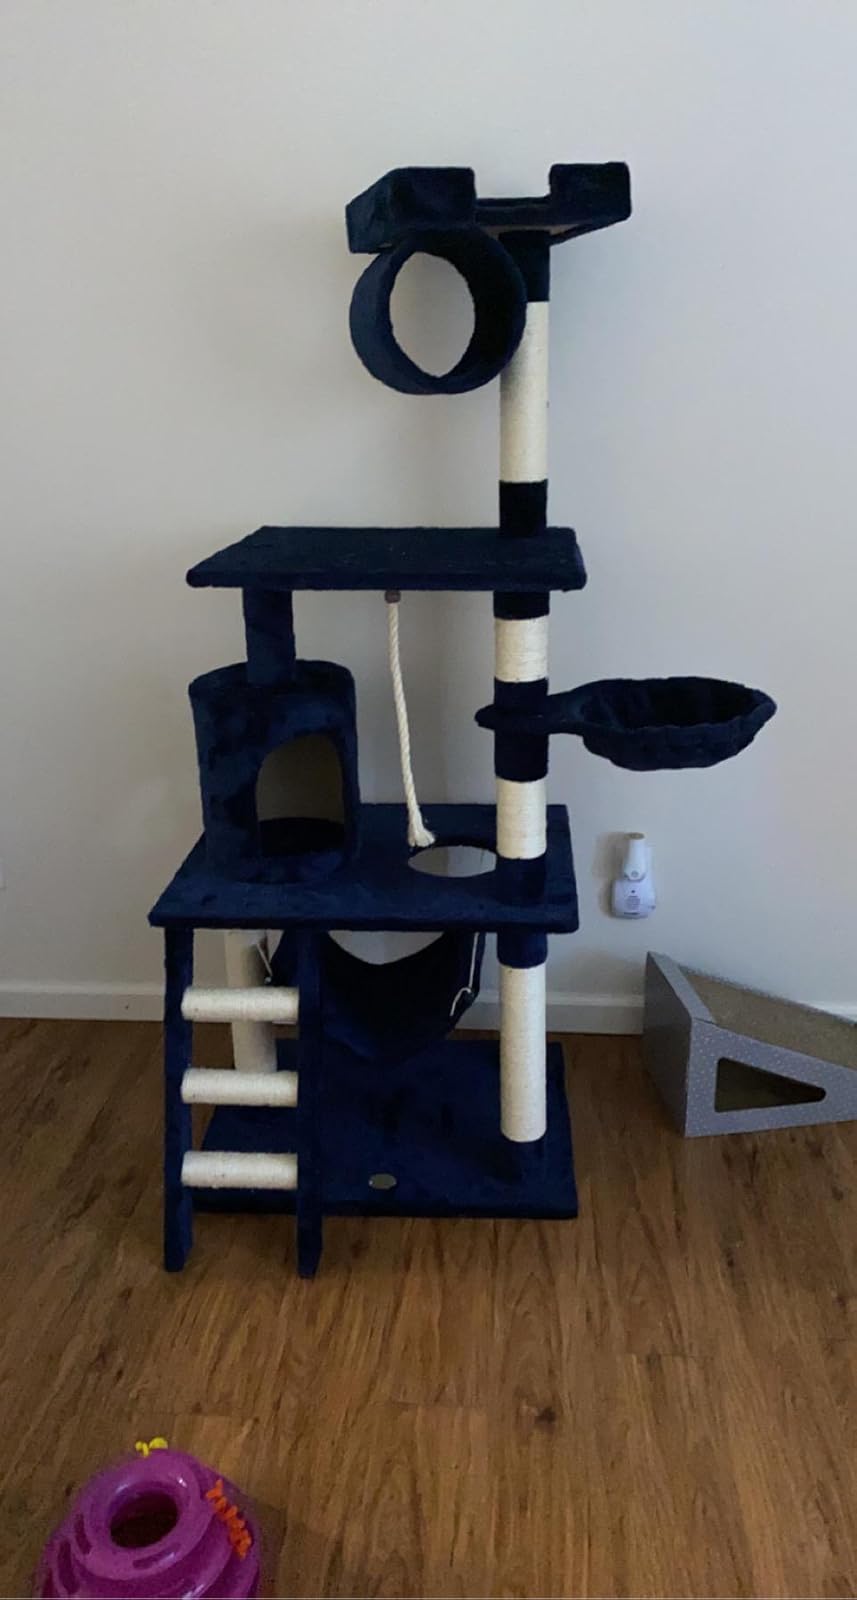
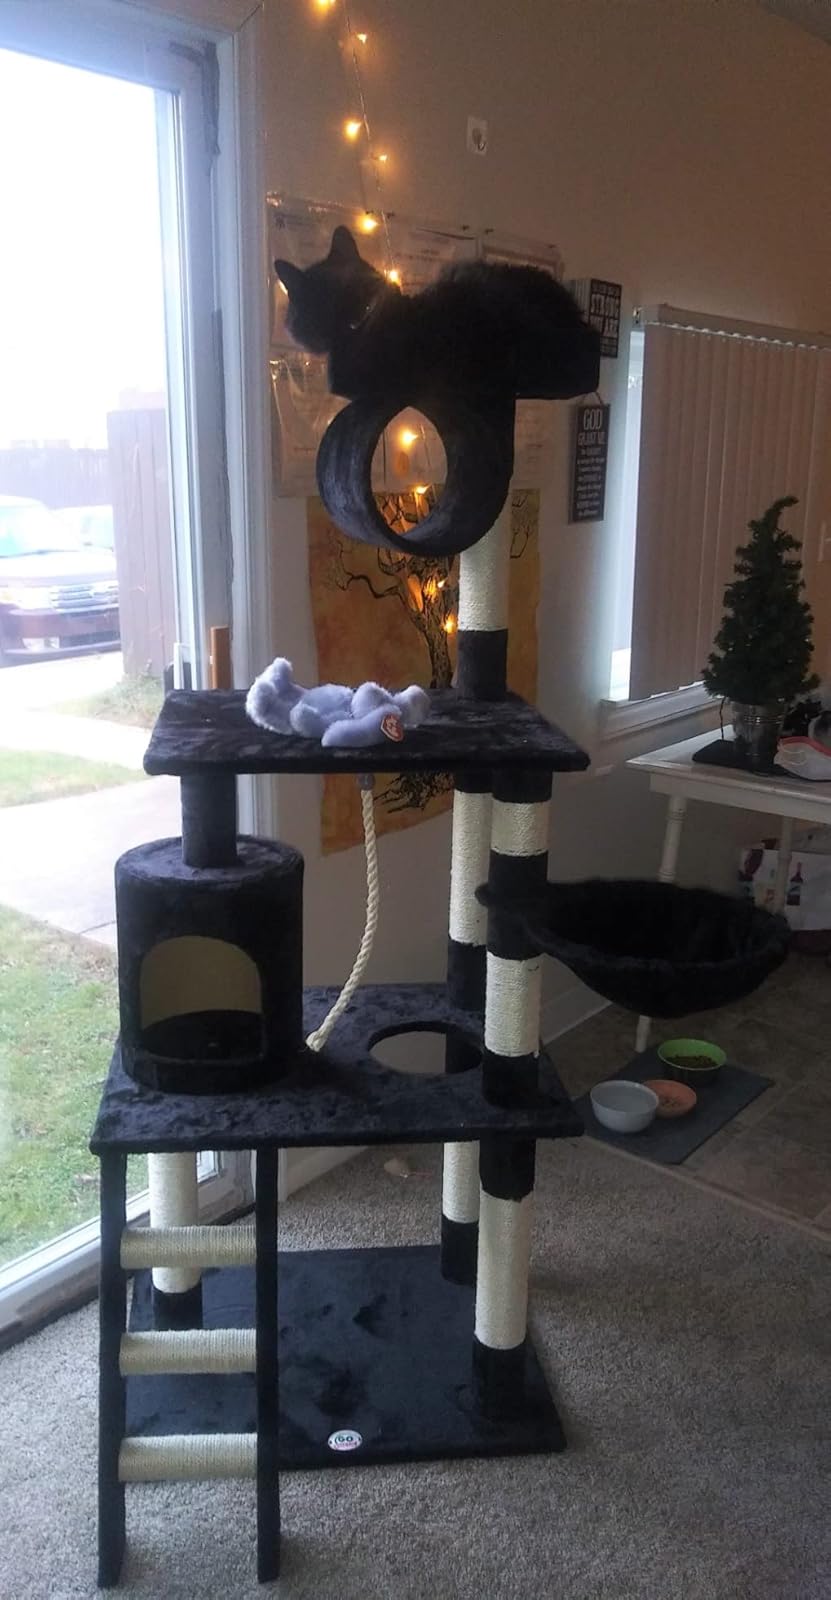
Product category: items_cat tree
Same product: no